Paul Schweikher

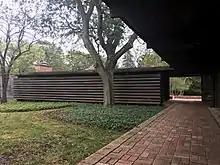
A photo from the brick walkway of the Schweikher House Home & Studio. This photo shows the studio portion of the home and the breezeway that connects the home to the studio. Designed for himself and his family, it was completed in 1938, and served as his architectural studio for many years.

Paul Schweikher was born in Denver, Colorado in 1903 to a family of musicians. He originally trained at the University of Colorado for a year (1921–22) before marrying his wife. He moved with her to Chicago, Illinois and studied at The Art Institute of Chicago while working for the firm of Lowe & Bollenbacher. Schweikher worked his way up from a clerk to a construction supervisor. After two-and-a-half years at the firm, Schweikher left to join the David Adler practice. Among the projects that Schweikher worked on was the William McCormick Blair Estate in Lake Bluff, Illinois.